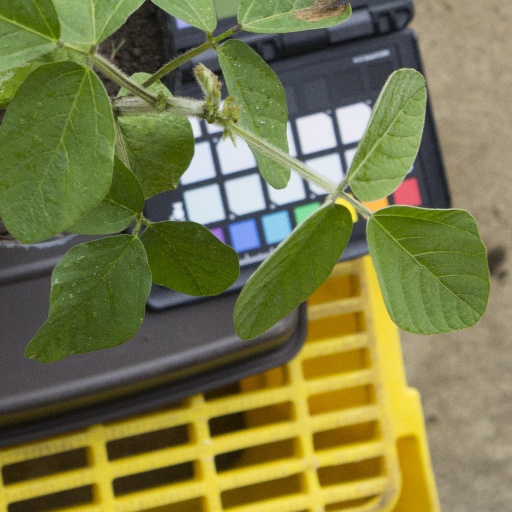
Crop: soybean